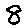
Label: 8